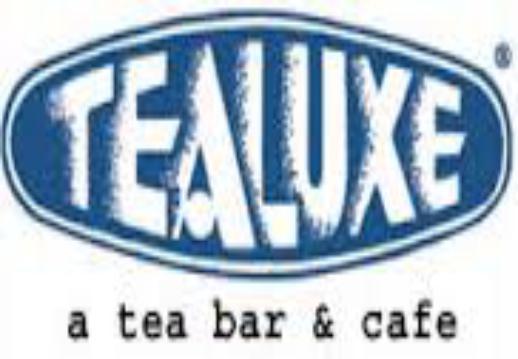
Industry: Food